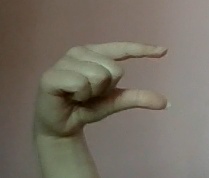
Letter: dal